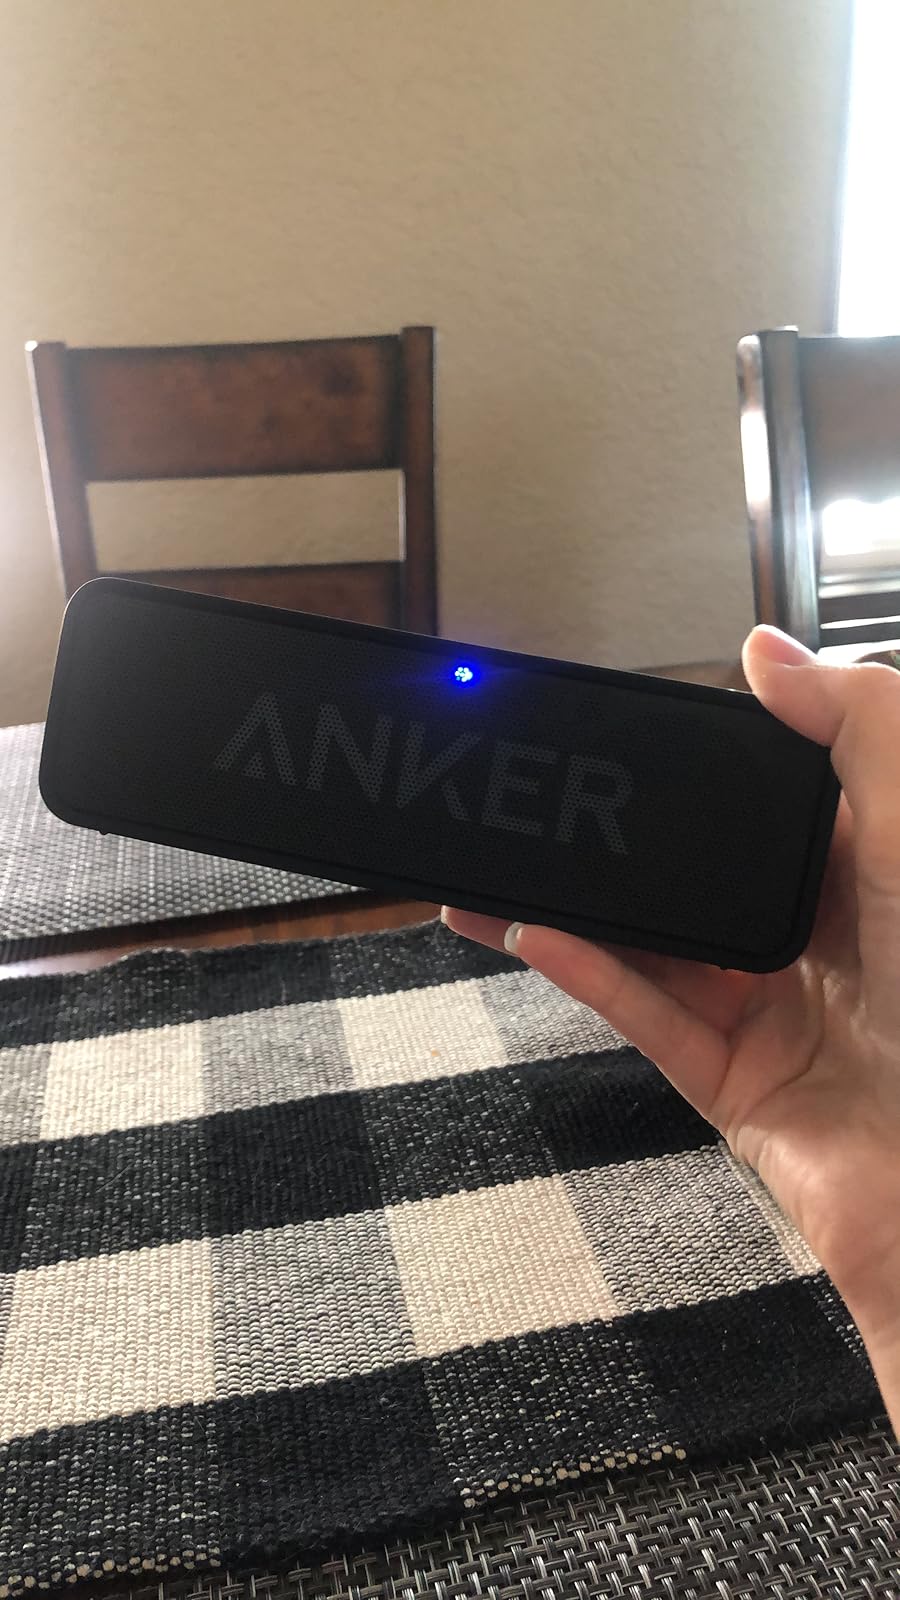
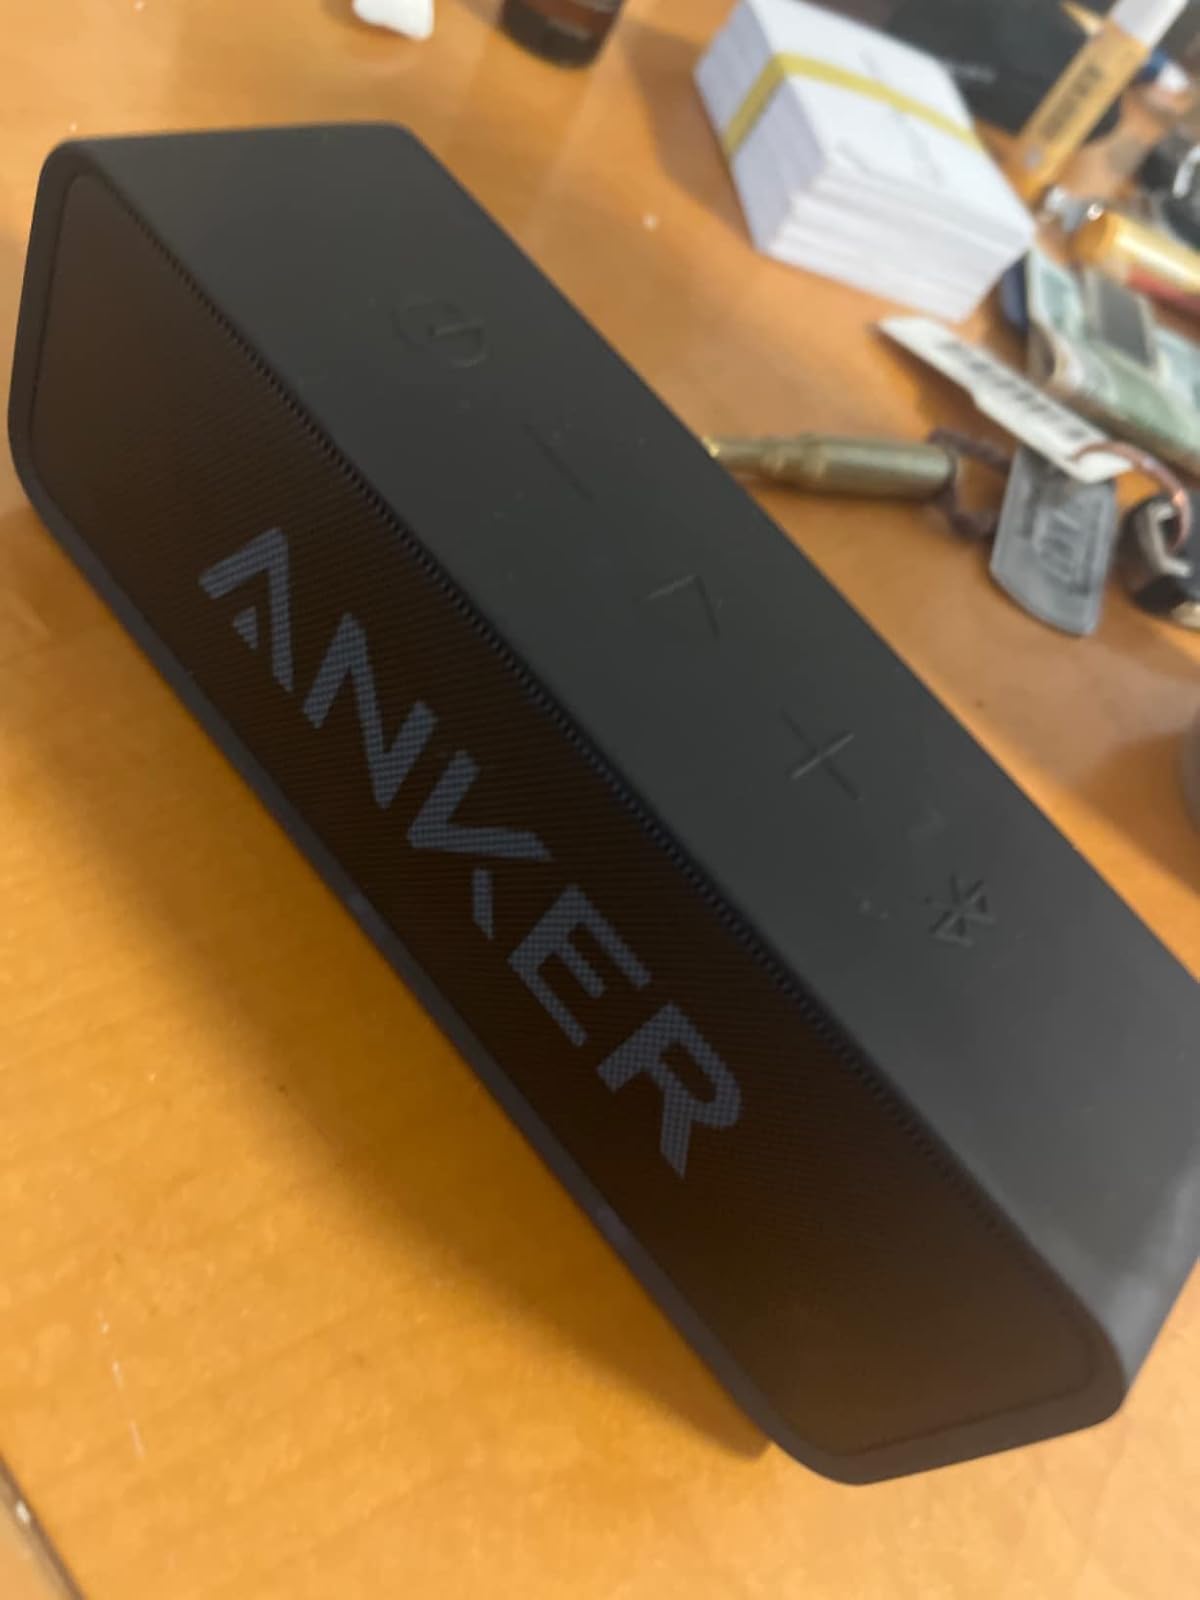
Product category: speaker
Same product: yes